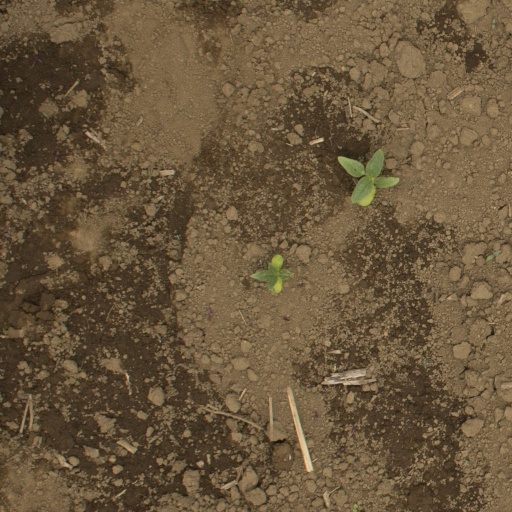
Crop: Jerusalem artichoke